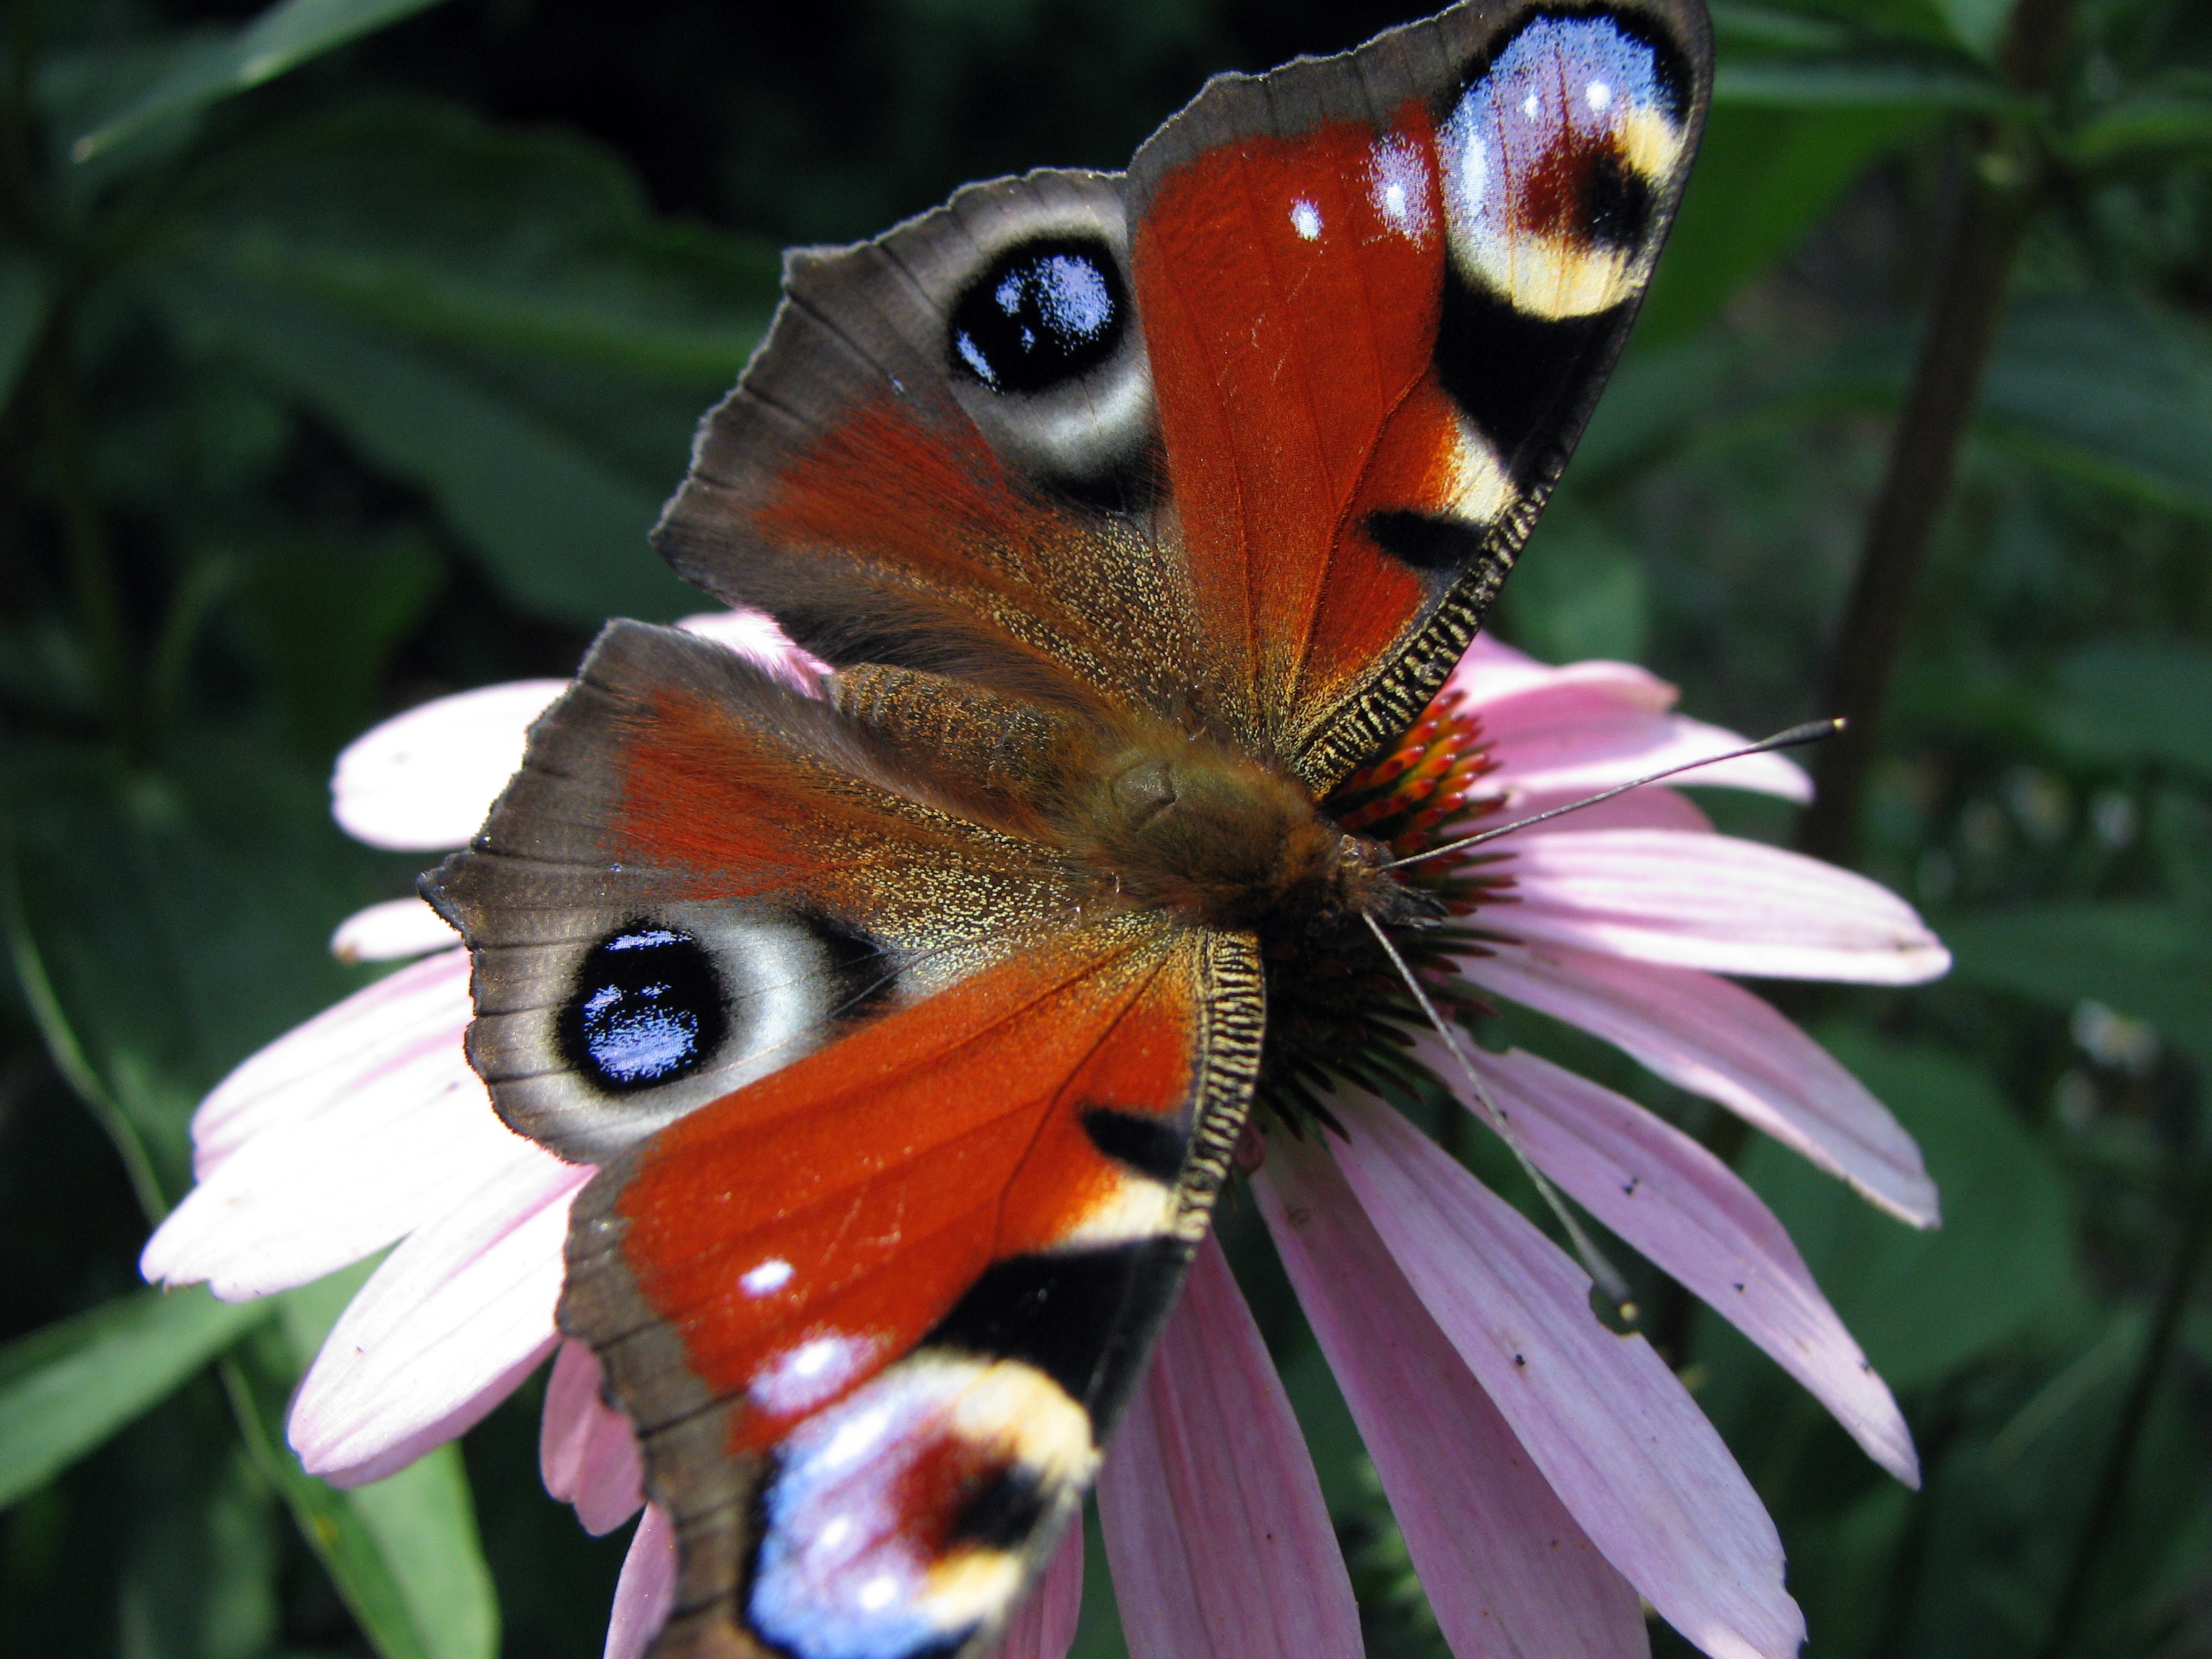
nature, wing, plant, flower, petal, summer, insect, macro, natural, butterfly, garden, flora, fauna, invertebrate, close up, monarch butterfly, horizontal, nectar, macro photography, arthropod, pollinator, moths and butterflies